Danny Mills (footballer, born 1991)

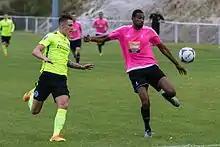
Mills (right) playing for Whitehawk in August 2016

Mills scored eight times in the FA Cup in 2015–16, including the opening goal to give Whitehawk the lead in the round 2 replay against Dagenham & Redbridge, televised live on BT Sport on 6 December 2015. In April 2016 Mills won the National League South player of the month award and was named in the league team of the season alongside teammates Sergio Torres and Nick Arnold, after finishing the season as The Hawks' top scorer with 22 league goals. In a 4–2 defeat at Truro City on 25 March 2017, Mills scored his 100th goal for the club in all competitions.